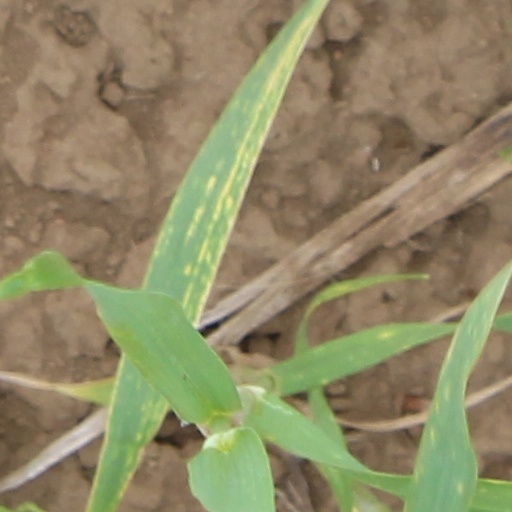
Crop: wheat